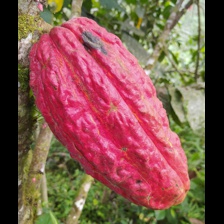
Label: phytophthora